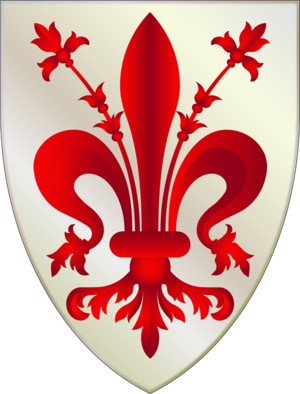
L'Associazione Calcio Firenze Fiorentina, abrégée en ACF Fiorentina ou plus communement Fiorentina est un club italien de football basé à Florence fondé officiellement le 26 août 1926 et refondé le 1ᵉʳ août 2002 après une faillite.
Le Palazzo Vecchio est l'hôtel de ville de Florence, chef-lieu de la Toscane en Italie. Ce palais-forteresse, en forme de parallélépipède situé sur la Piazza della Signoria, est un des plus beaux bâtiments de la ville. Il côtoie la Loggia dei Lanzi et les Offices. Son nom remonte au transfert des Médicis pour le nouveau palais Pitti situé de l'autre côté de l'Arno, à partir de là, le palais sera qualifié de vecchio.
Bernardon de Serres est un officier militaire français. Il est successivement capitaine pontifical, capitaine général de Florence, vice-roi de Naples pour Louis II d'Anjou, gouverneur d’Asti pour le duc Louis d'Orléans, et seigneur de Malaucène, Mollans et Noves.